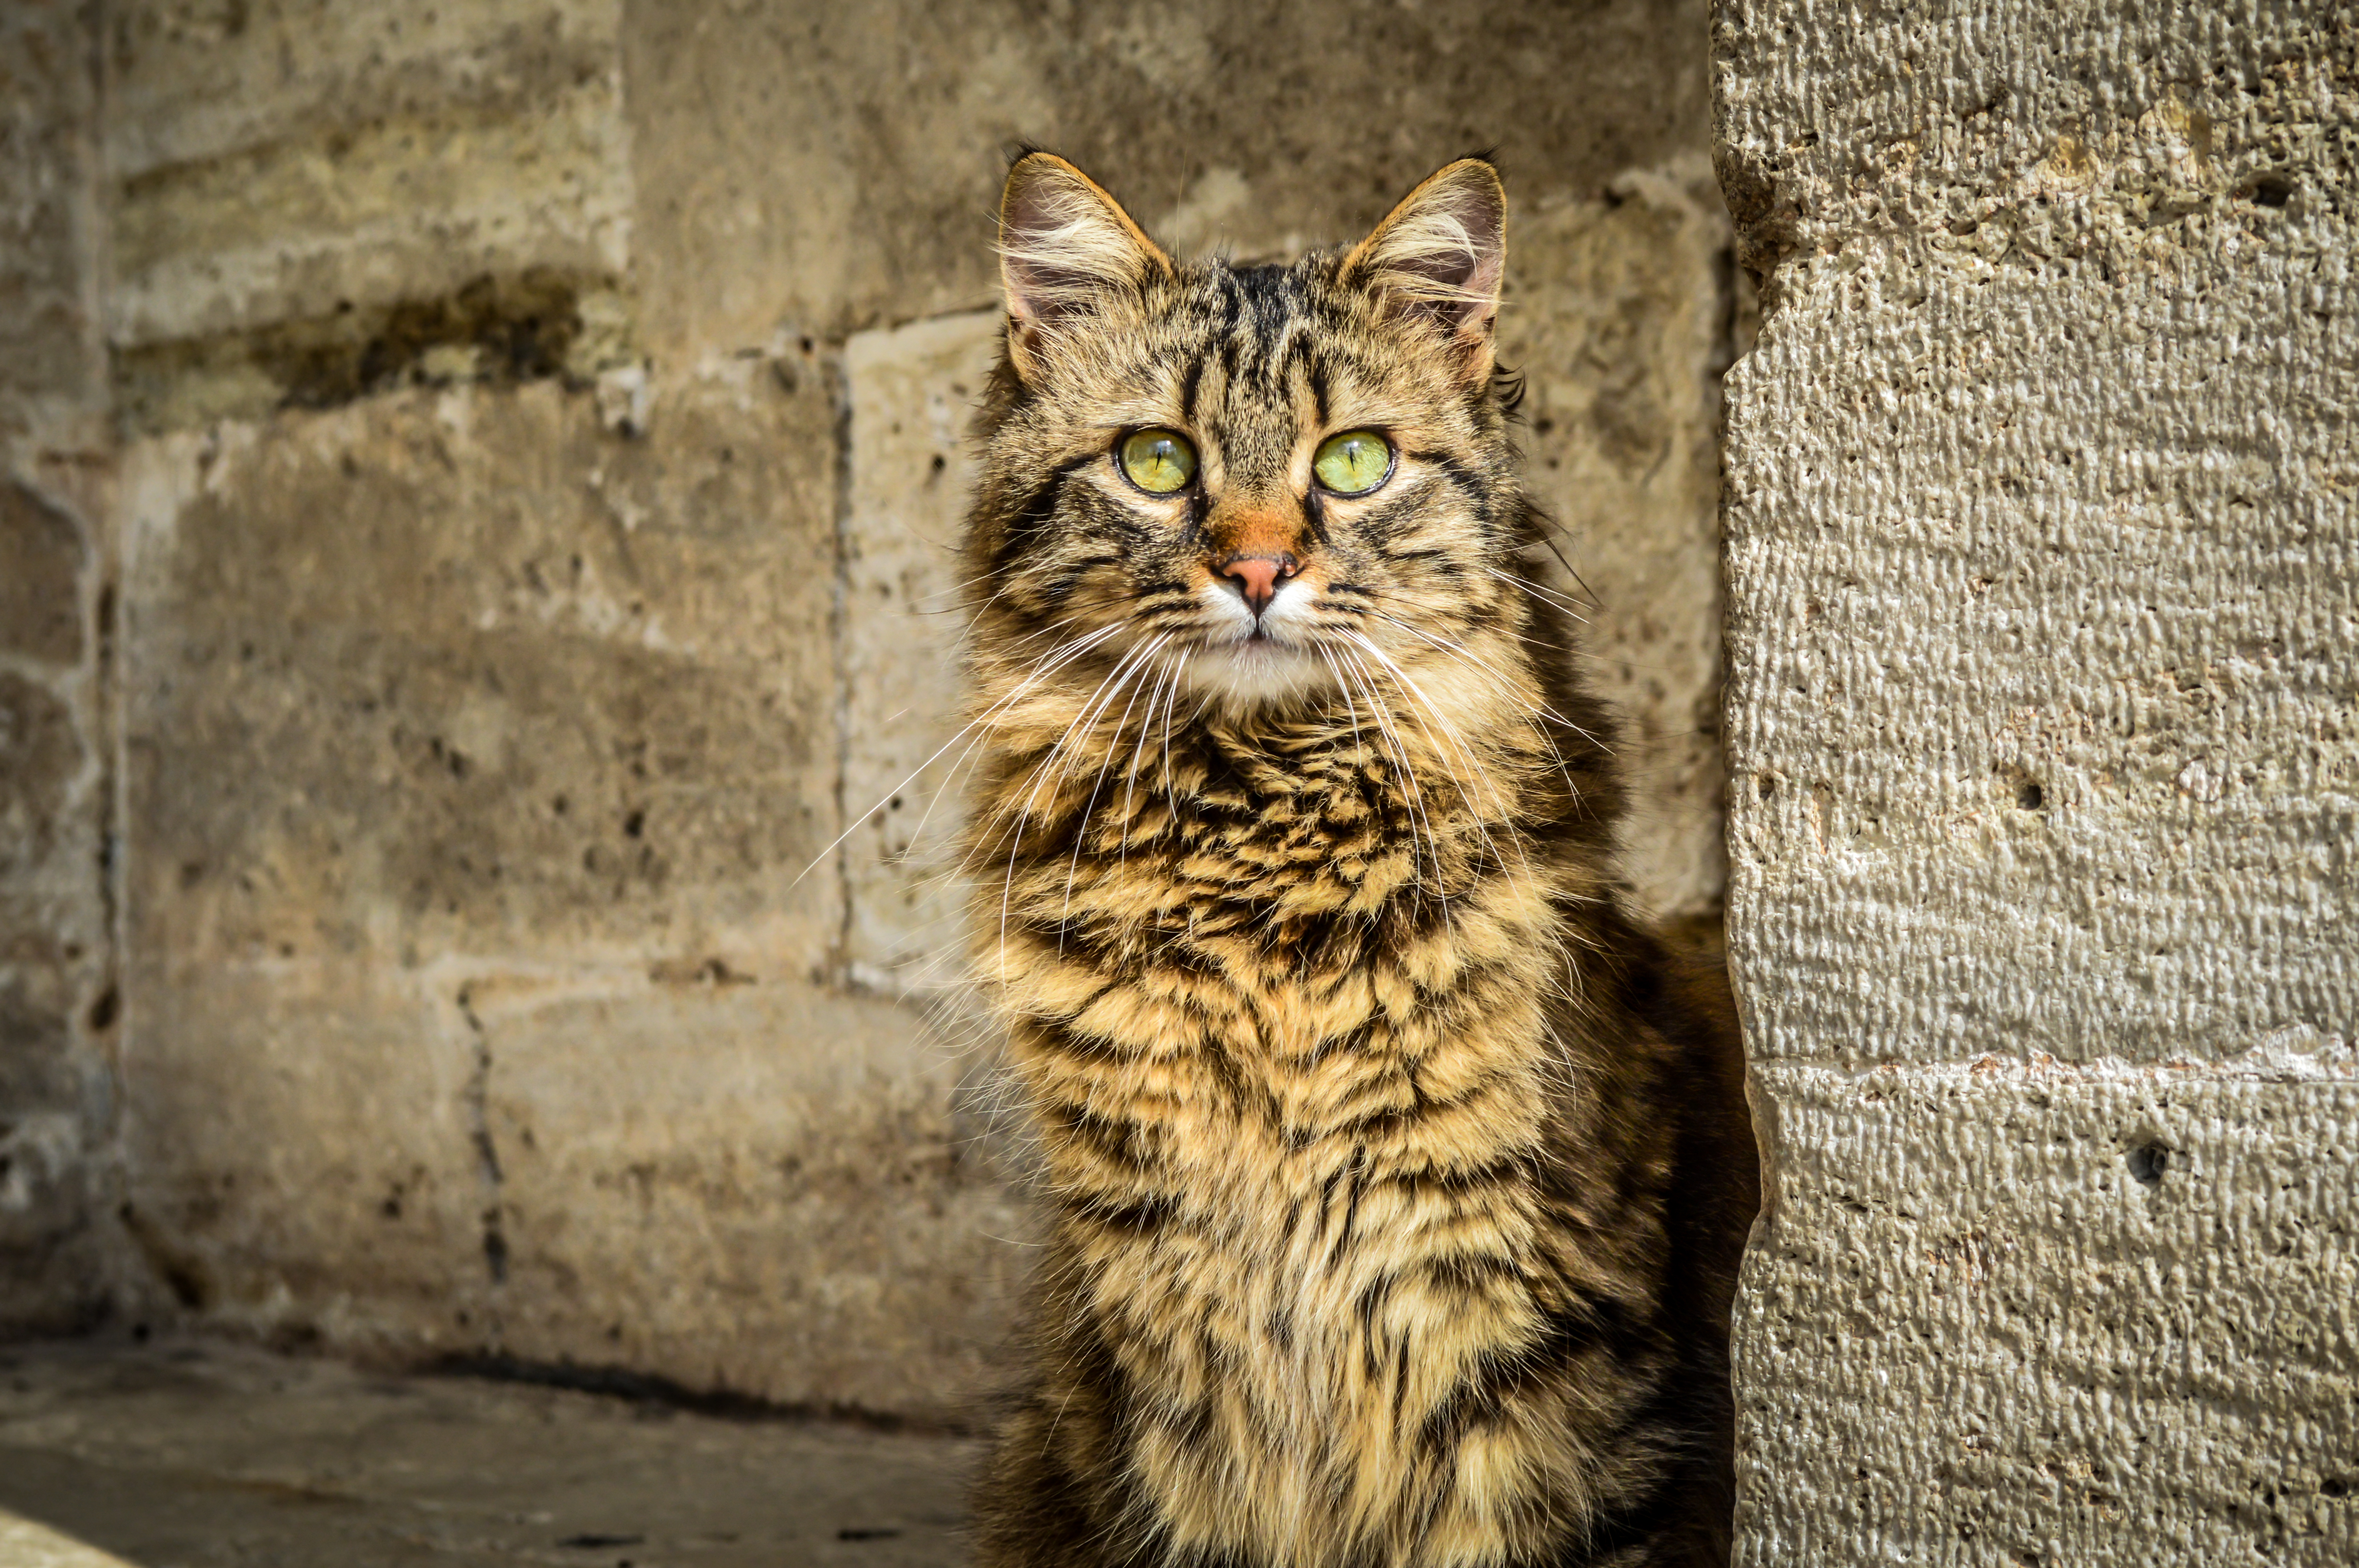
animal, background, beautiful, camera, care, cat, closeup, cute, domestic, face, feline, fluffy, fun, fur, furry, hair, kitten, kitty, looking, mammal, nature, one, persian, pet, playful, portrait, pretty, sitting, staring, tortoiseshell, white, young, vertebrate, whiskers, felidae, small to medium sized cats, wild cat, european shorthair, tabby cat, carnivore, snout, domestic short haired cat, dragon li, terrestrial animal, asian, wildlife, organism, aegean cat, rusty spotted cat, norwegian forest cat, american bobtail, toyger